Swiss Northeastern Railway

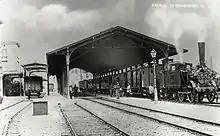
Aarau station with a waiting train of the SCB to Olten

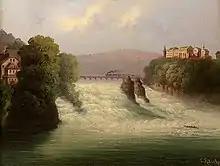
Rhine Fall Bridge and Laufen Castle in a painting by Hubert Sattler

The NOB started work on the Winterthur–Schaffhausen railway in 1856 and it was opened on 16 April 1857. The line of the former Northern Railway between Zürich and Baden was extended to the west. The section of the Baden–Aarau railway from Baden to Brugg with the bridge over the Reuss was opened on 29 September 1856. The rest of the line to Aarau was opened on 15 May 1858 where the network of NOB connected with the network of the Swiss Central Railway ("Schweizerische Centralbahn"; SCB) at Wöschnau on the Aargau-Solothurn canton border, meaning that Zürich was now connected with Basel.